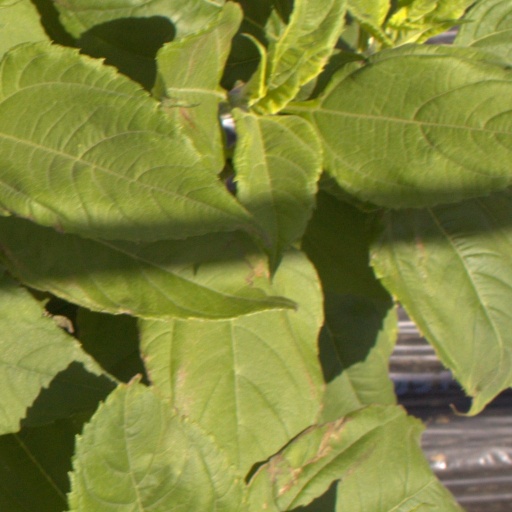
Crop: Jerusalem artichoke